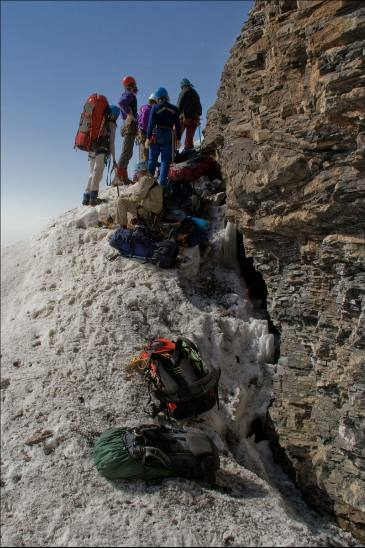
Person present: Yes